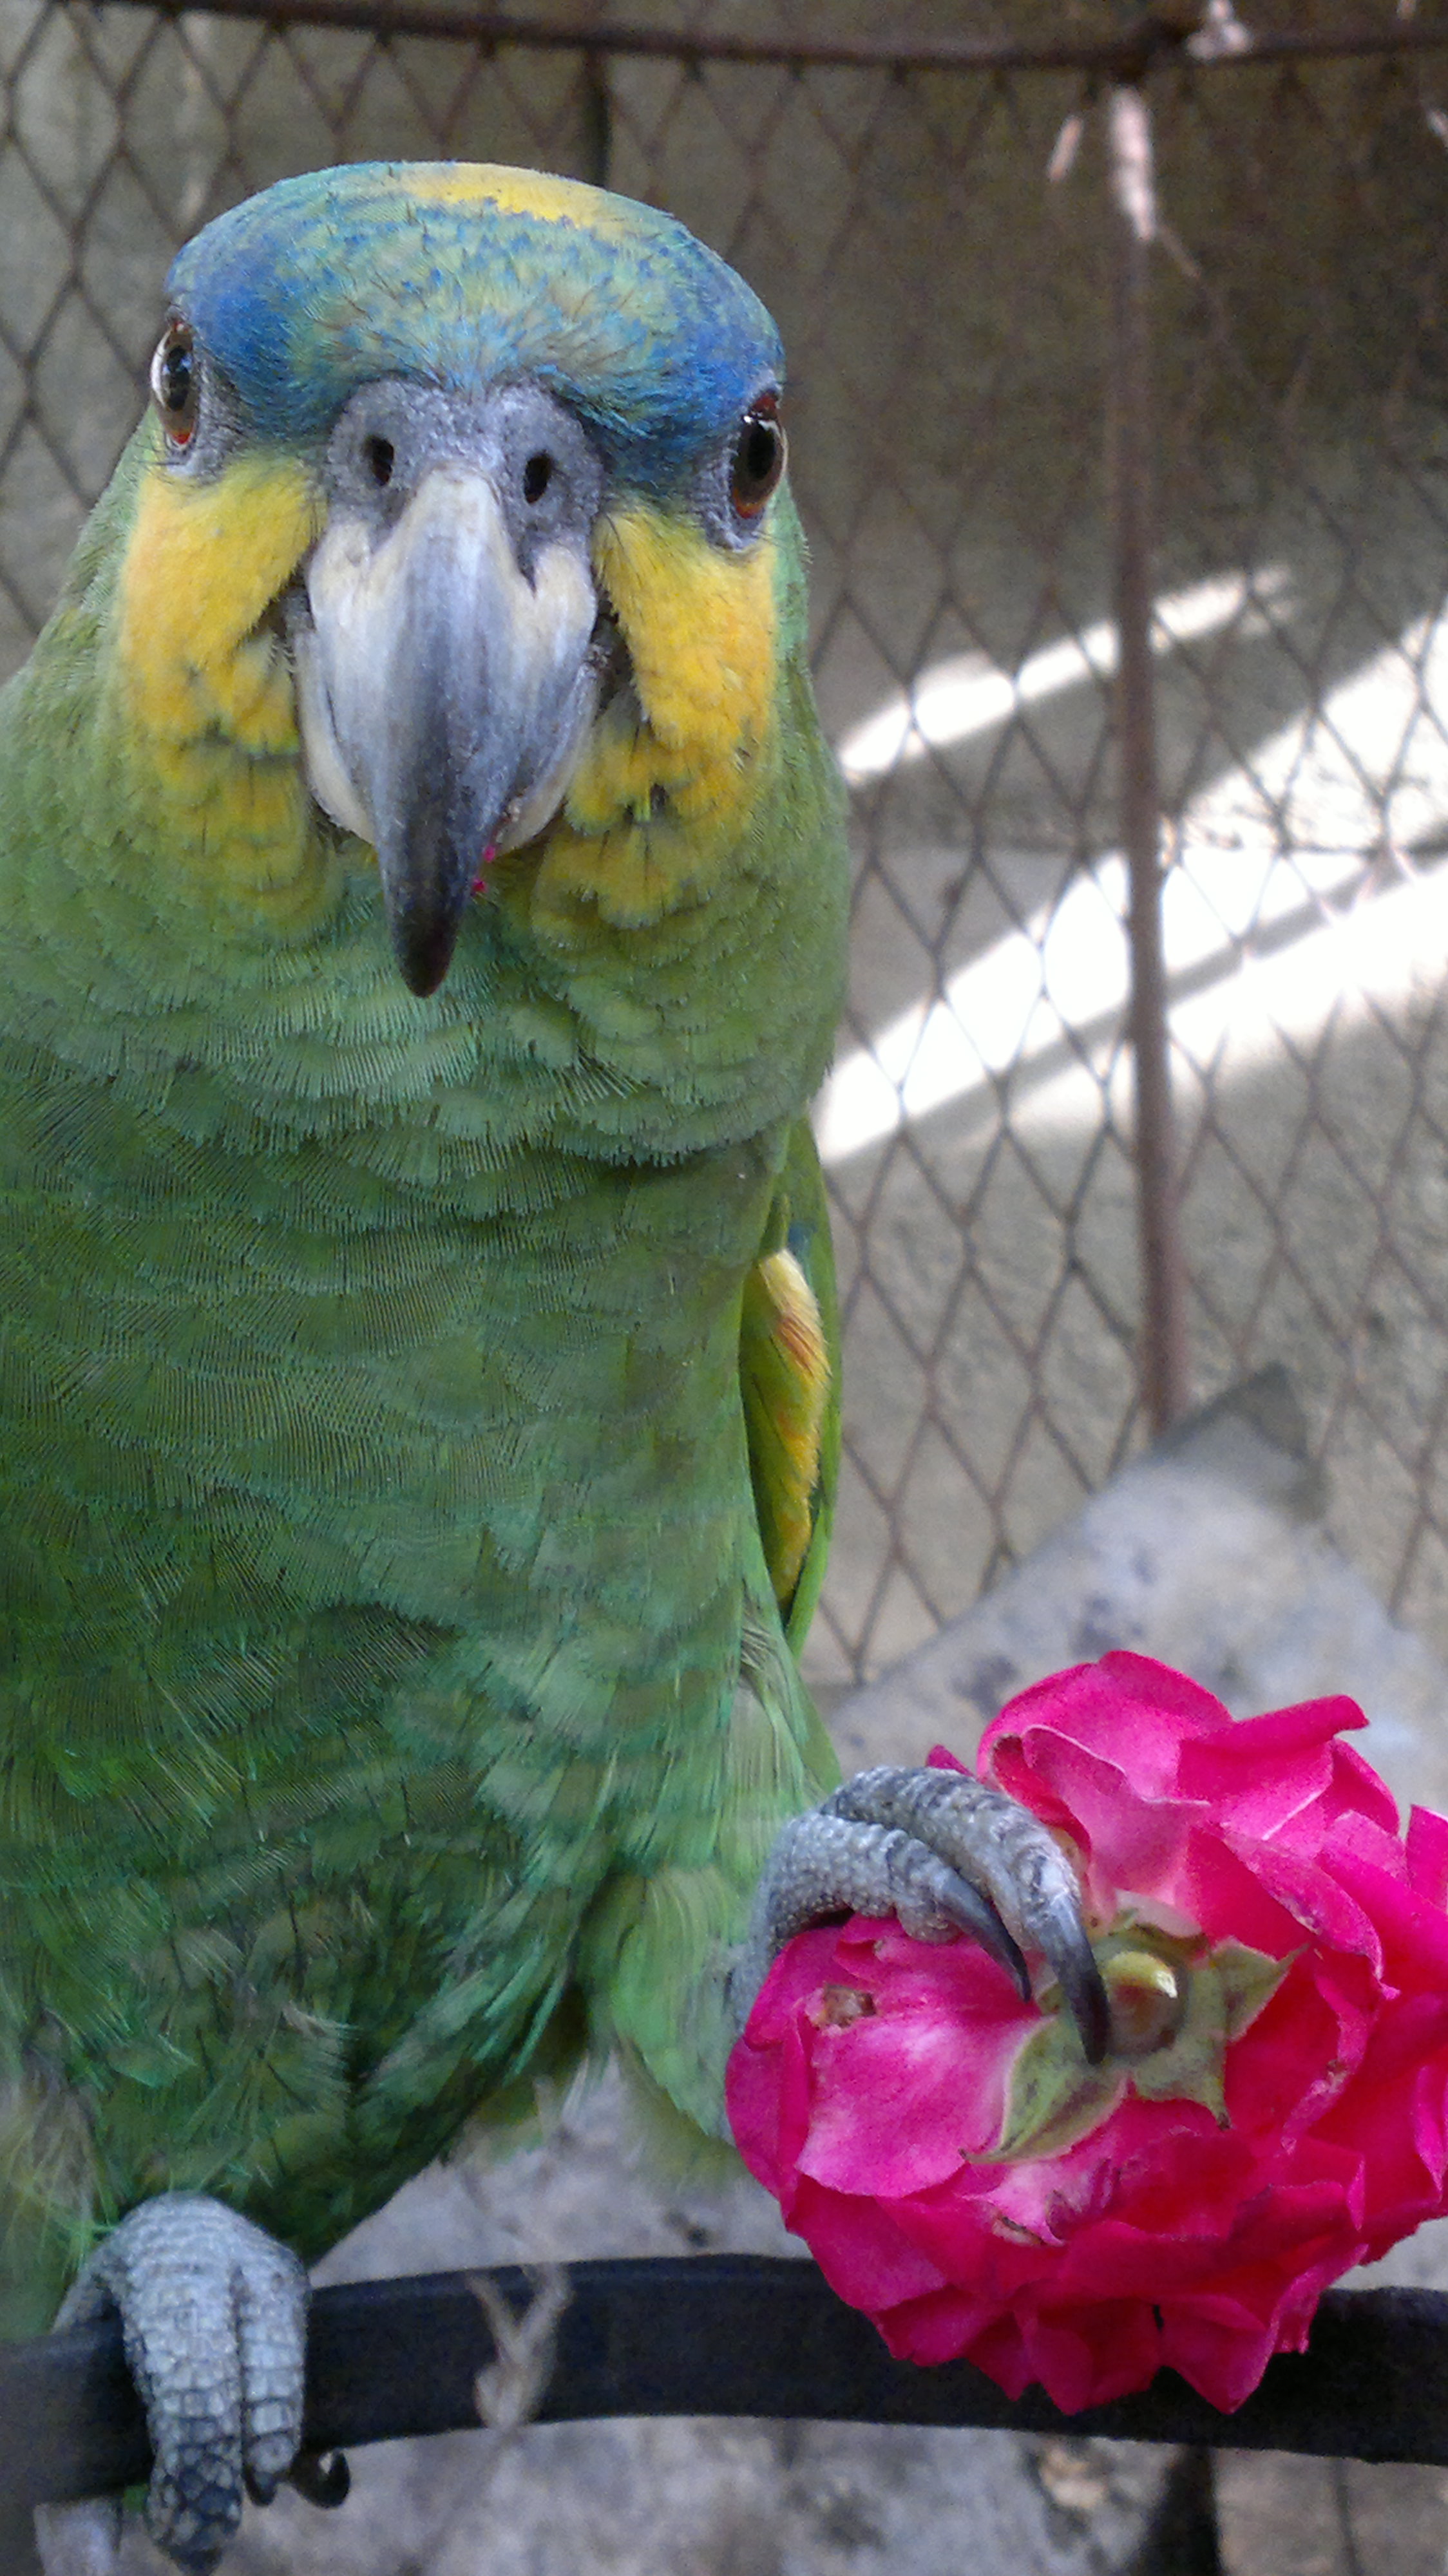
bird, photograph, light, botany, nature, parrot, organism, beak, macaw, petal, mesh, flower, feather, beauty, terrestrial animal, Hybrid tea rose, snapshot, wire fencing, parakeet, fence, falconiformes, magenta, rose order, wing, rose, rose family, wildlife, chain link fencing, natural material, garden roses, annual plant, cage, flowering plant, photography, budgie, Pet supply, floribunda